Postage stamps and postal history of Guam

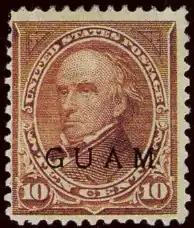
1899 issue 10c brown overprinted GUAM depicting United States Secretary of State Daniel Webster

The postage stamps and postal history of Guam is an overview of the postage stamps and postal history of the United States territory of Guam. Its postal service is linked to those of the Philippines during the Spanish Empire and, since 1898, to the United States of America. A peculiarity is that, for a short period in the 1930s, Guam had a local post service.